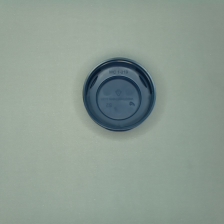
Color: blue
Cap type: flip-top cap